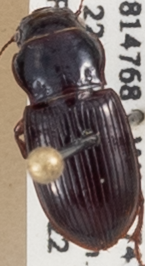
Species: Cratacanthus dubius
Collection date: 2020-07-22
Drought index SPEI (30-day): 0.058
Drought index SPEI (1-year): -0.728
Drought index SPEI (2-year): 0.198